34th G8 summit

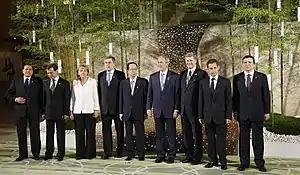
G8 "family photo" at the Hokkaido summit. From left to right: Prime Minister Silvio Berlusconi of Italy; President Dmitry Medvedev of Russia; Chancellor Angela Merkel of Germany; Prime Minister Gordon Brown of the United Kingdom; Prime Minister Yasuo Fukuda of Japan; President George W. Bush of the United States; Prime Minister Stephen Harper of Canada; President Nicolas Sarkozy of France, and José Manuel Barroso, President of the European Commission

A tentative schedule for the G8 summit was arranged in advance; and contingencies affecting some surrounding events were anticipated by the summit planners.